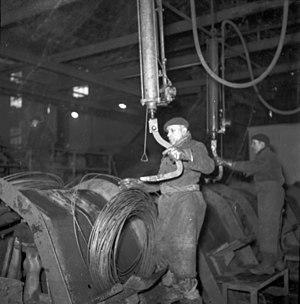
Les Tréfileries et Laminoirs du Havre sont un complexe métallurgique créé au Havre par la Société Weiller et Cie à partir de 1896.